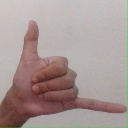
अक्षर: द